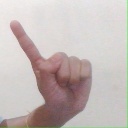
अक्षर: ए